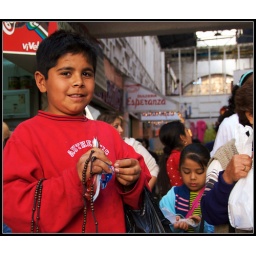
A boy at the candy market in Zamora Michoacan, Mexico.